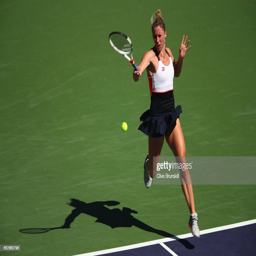
tennis player plays a forehand against tennis player in their third round match during day .